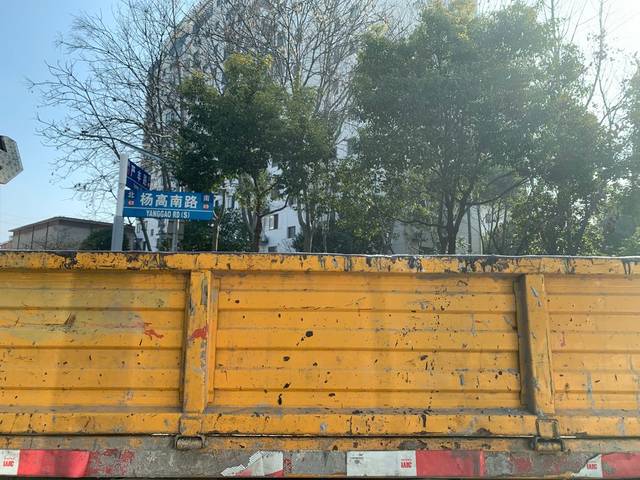
Region: China
Coordinates: 31.194, 121.521